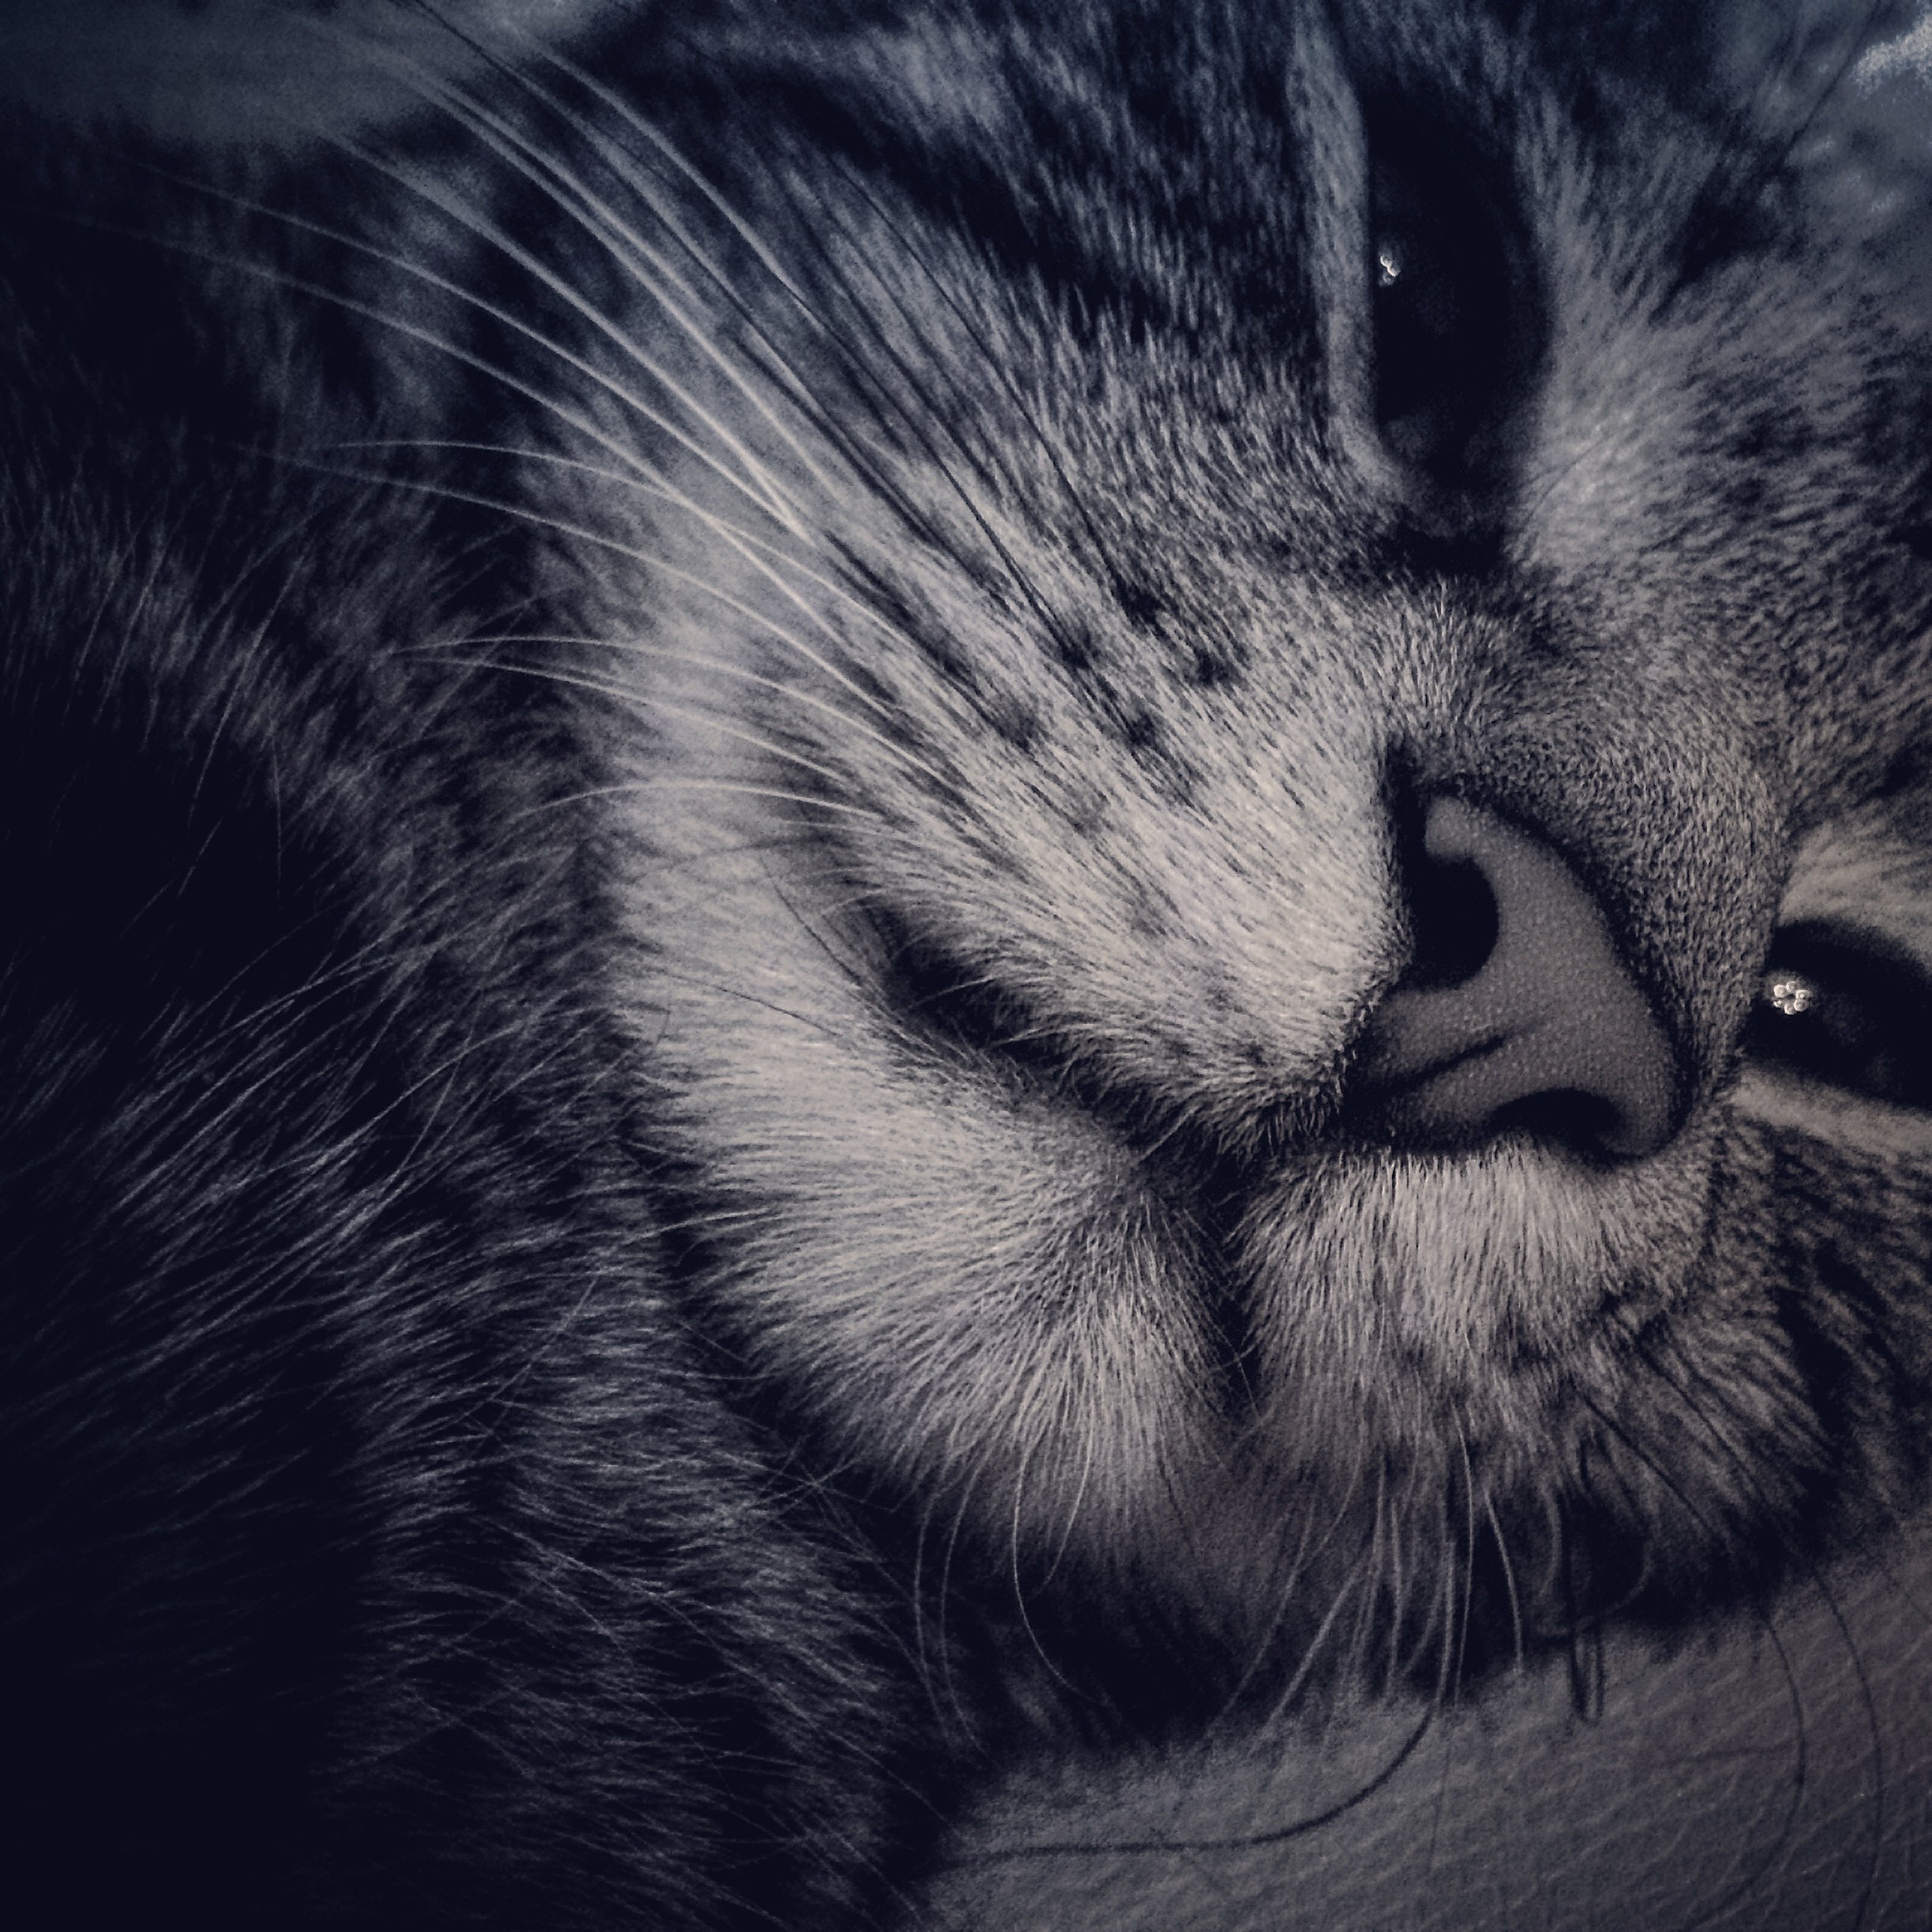
black and white, kitten, cat, mammal, black cat, black, monochrome, close up, nose, whiskers, snout, vertebrate, monochrome photography, small to medium sized cats, cat like mammal